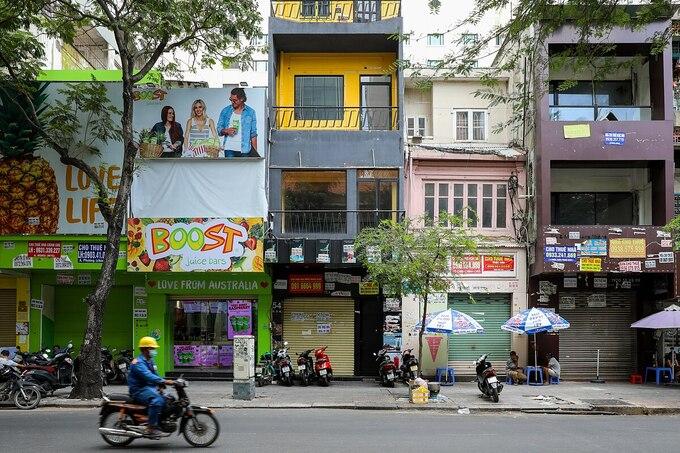
có nhiều chiếc xe máy đang dừng đỗ ở trên vỉa hè